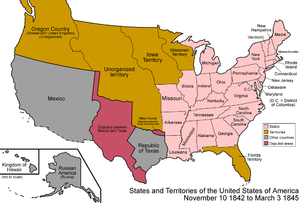
John Tyler, né le 29 mars 1790 dans le comté de Charles City et mort le 18 janvier 1862 à Richmond, est un homme d'État, militaire et avocat américain, 10ᵉ président des États-Unis et 10ᵉ vice-président des États-Unis.
Cette page concerne des événements d'actualité qui se sont produits durant l'année 1842 du calendrier grégorien aux États-Unis.
Cet article retrace la chronologie de l'évolution territoriale des États-Unis. Il liste les modifications géographiques intérieures et extérieures de ce pays.